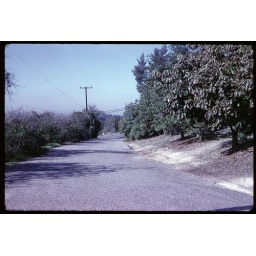
The access road to the house in La Habra, CA, December 1972 or January 1973.